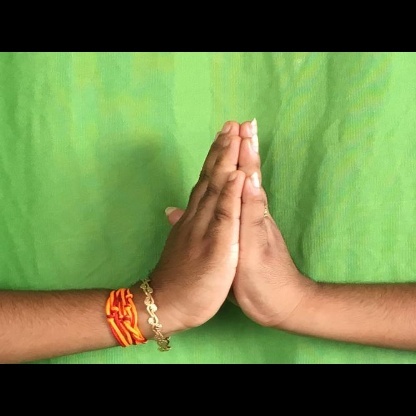
Mudra: Anjali